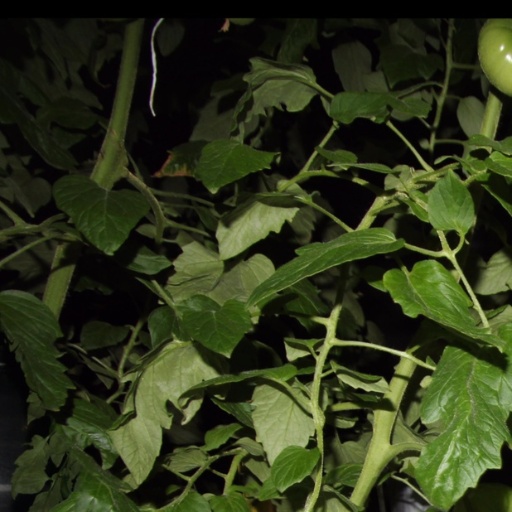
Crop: tomato